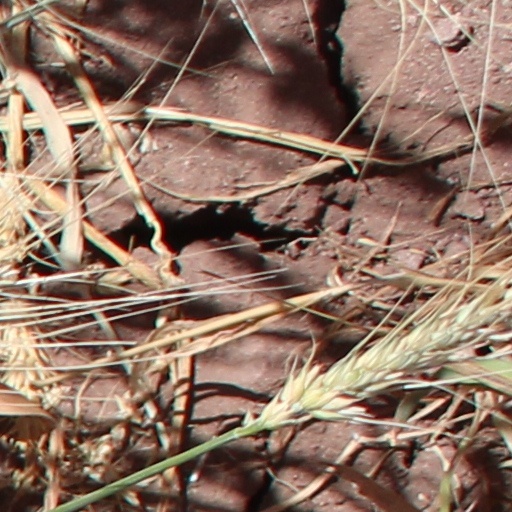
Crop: wheat